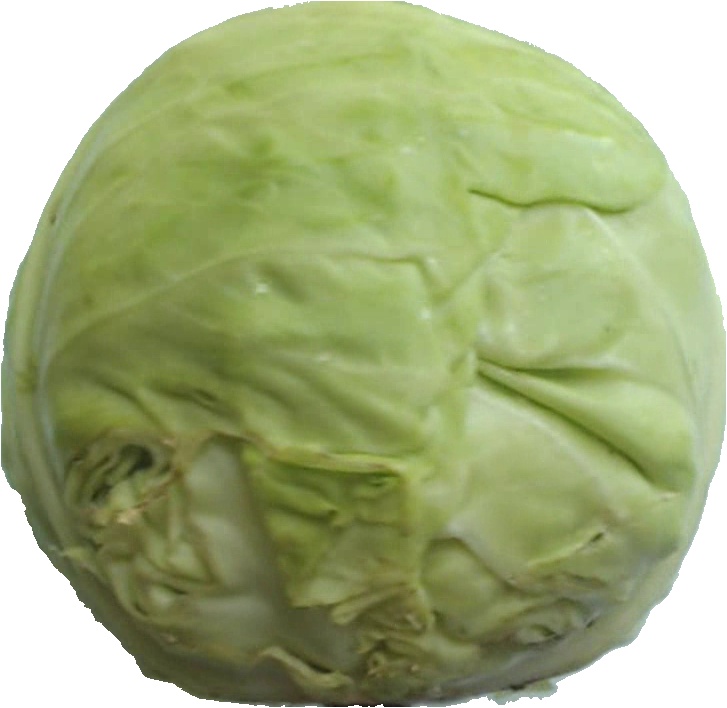
Label: cabbage_white_1